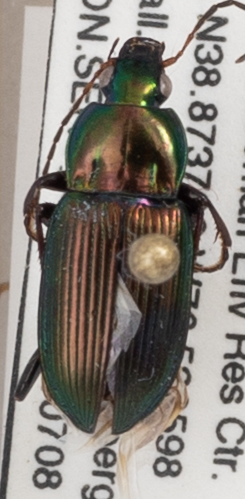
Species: Poecilus chalcites
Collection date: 2021-07-08
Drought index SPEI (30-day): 1.084
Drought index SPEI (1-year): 2.09
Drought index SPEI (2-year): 1.498